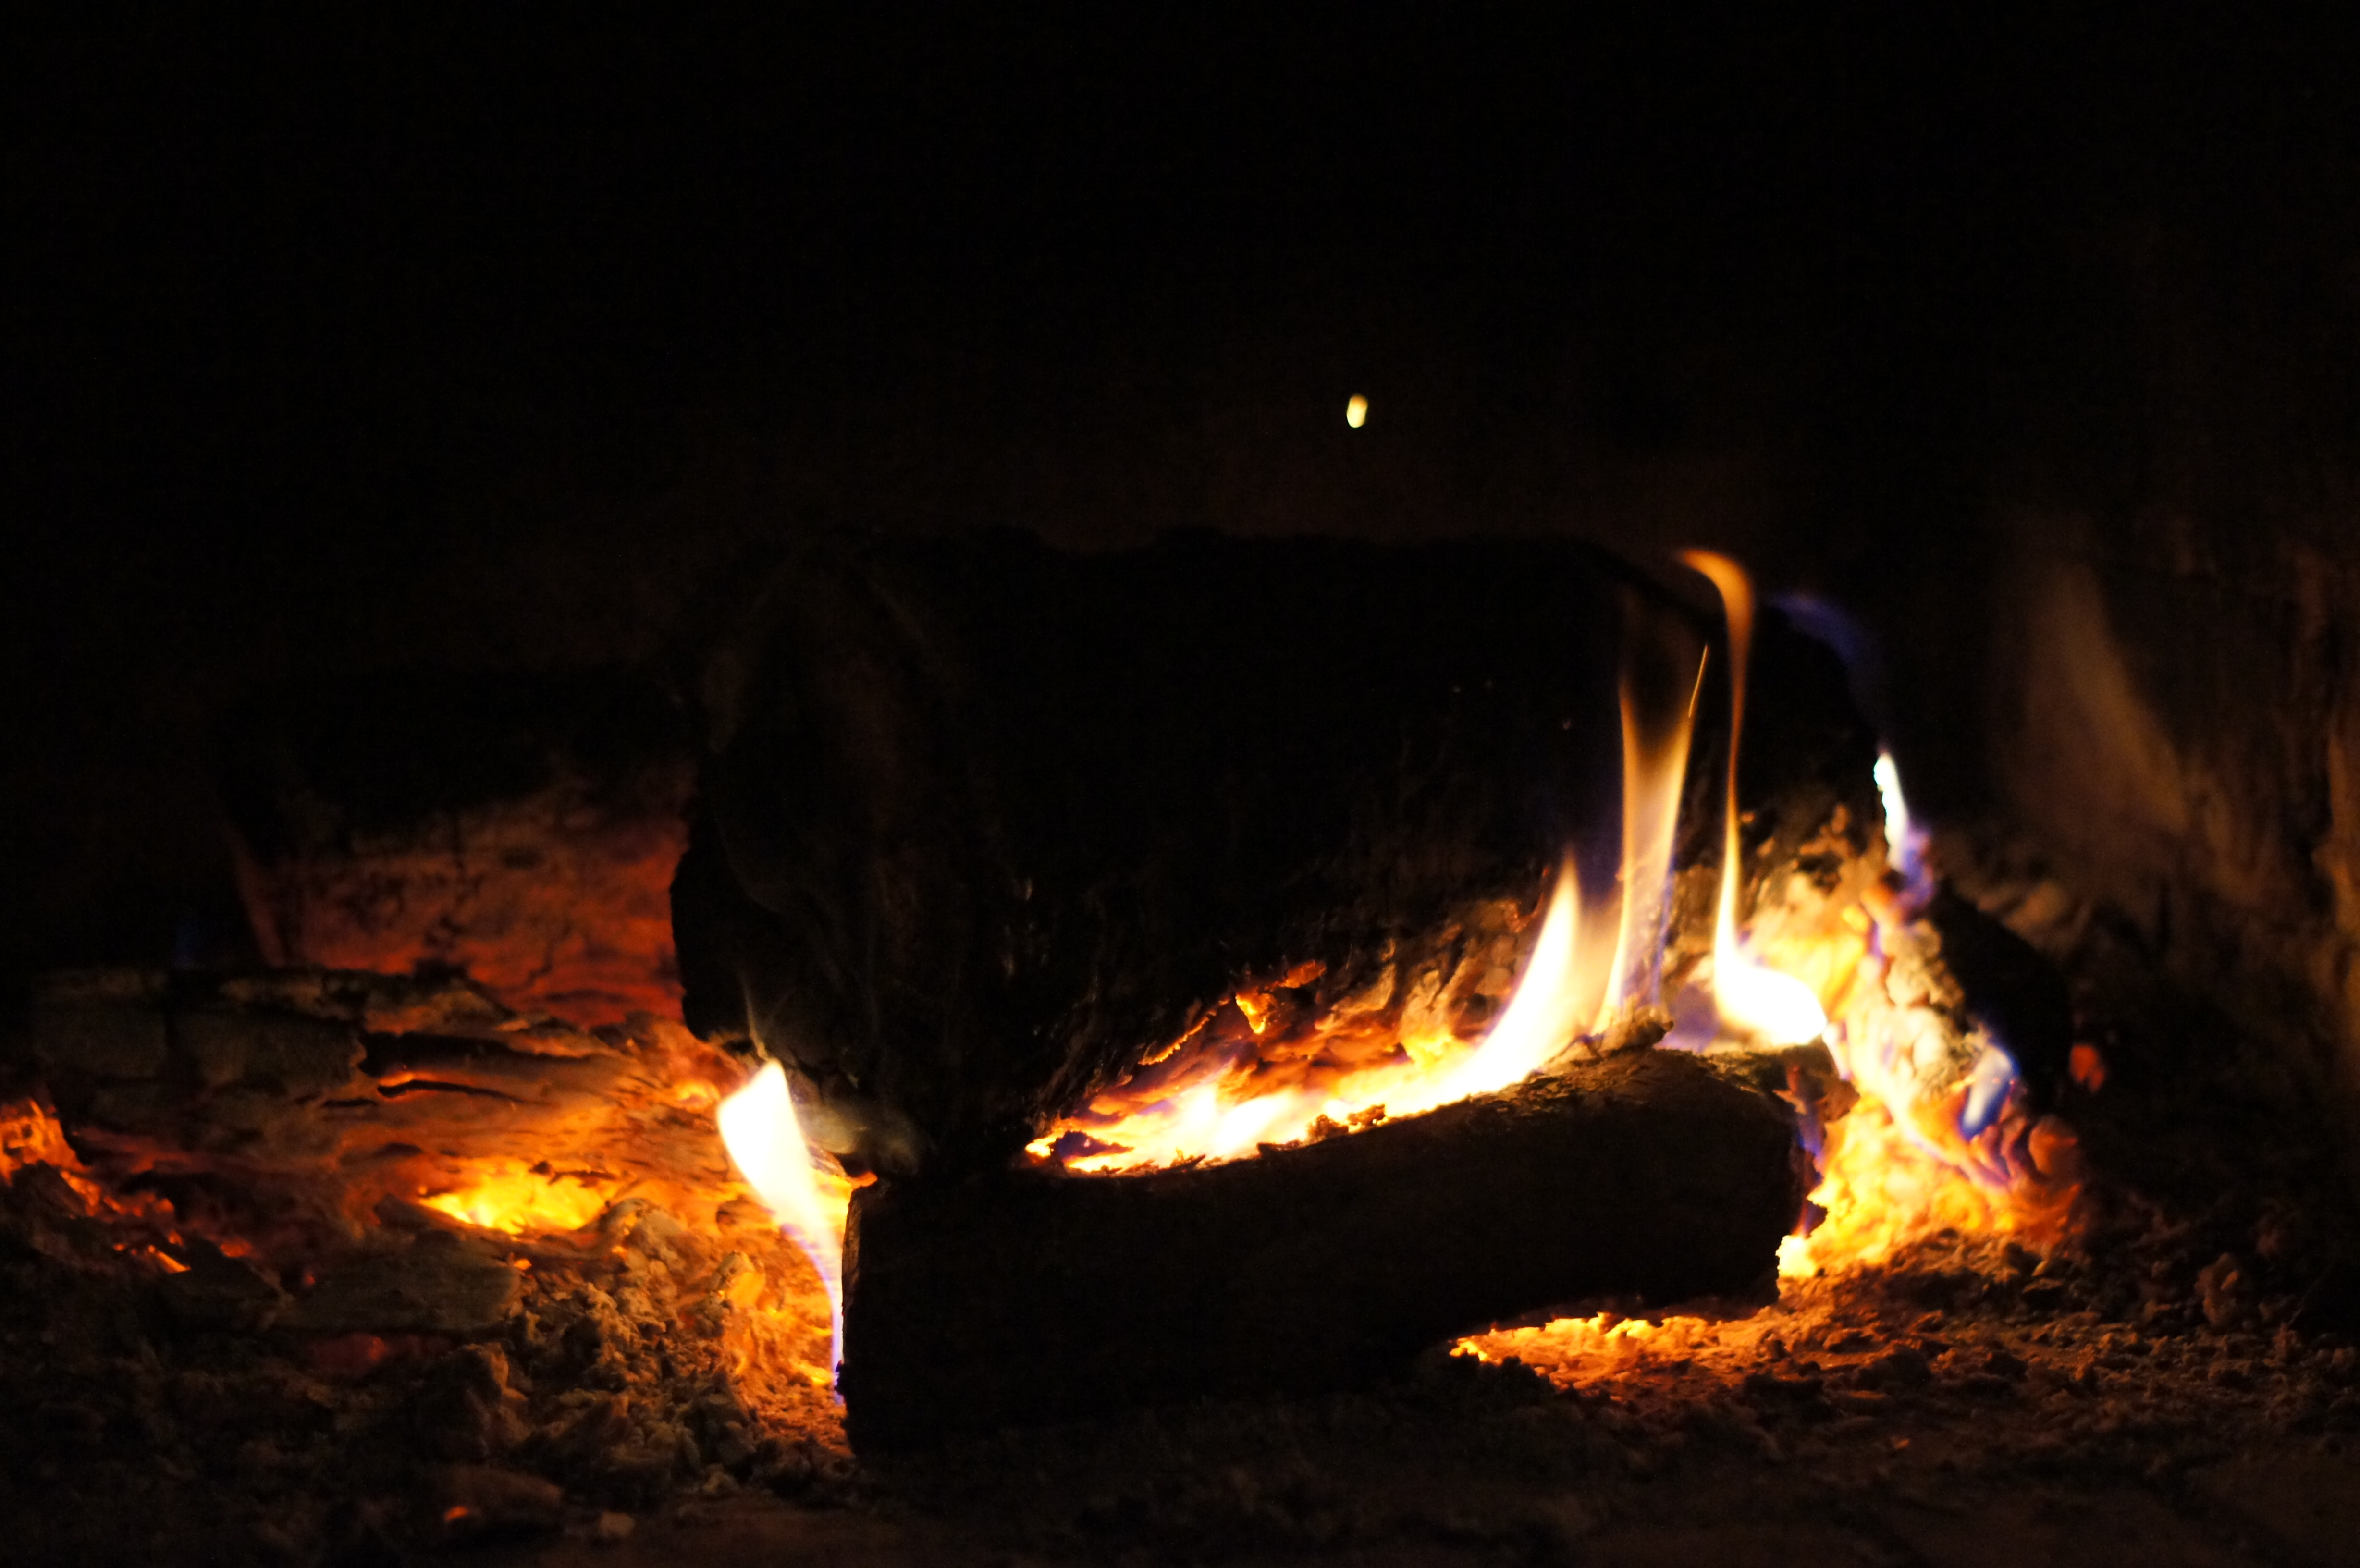
fire, heat, flame, bonfire, geological phenomenon, campfire, atmosphere, night, event, gas